Charles Frederick Garnsey

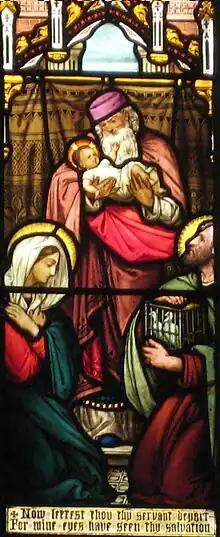
A light in the Garnsey memorial window at Christ Church St Laurence, by the firm Lyon and Cottier, 1895.

In 1895, the Primate unveiled a memorial window to Garnsey at Christ Church St Laurence. Garnsey had made Christ Church St Laurence the leading Anglo-Catholic church in New South Wales, a status it built on in succeeding years.